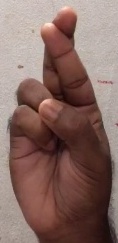
ASL sign: R